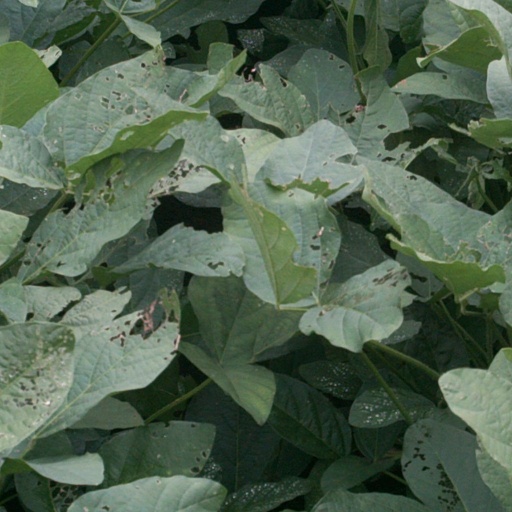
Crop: soybean